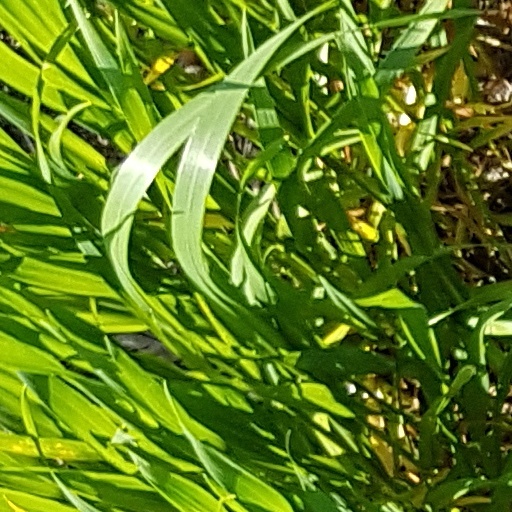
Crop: wheat